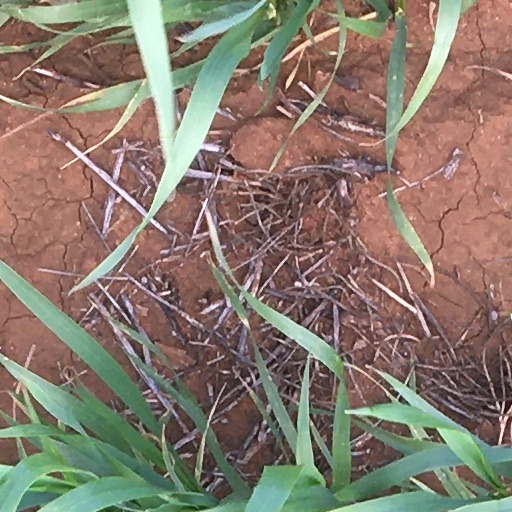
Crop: wheat